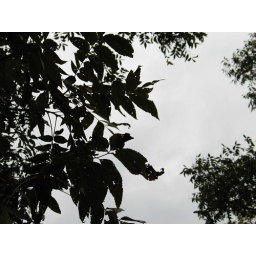
Leaves in sky - not taken in black and white